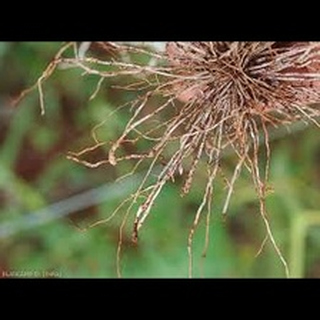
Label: wheat_common_root_rot